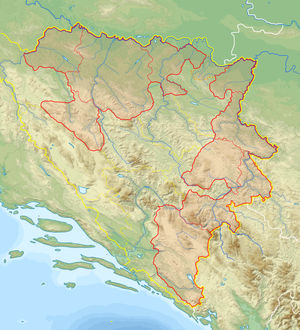
La République serbe ou Republika Srpska en serbe latin est, avec la Fédération de Bosnie-et-Herzégovine et avec le District de Brčko, une des trois entités qui composent la Bosnie-Herzégovine.